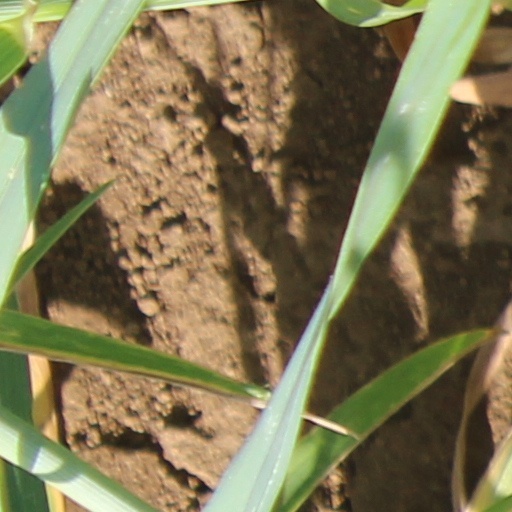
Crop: wheat